Linda Hamilton

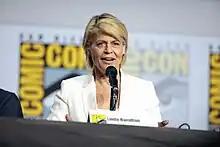
Hamilton at San Diego Comic Con, 2019

Filming on "Dark Fate" took place in Hungary, Spain and the U.S. between May and November 2018. Though a financial disappointment, it received generally positive reviews upon its 2019 release, particularly for Hamilton's performance. Writing for "Rolling Stone", David Fear felt that she provided the film's "sinew, heart, and soul", and said of her introduction: